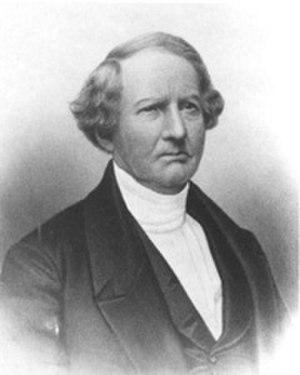
Depuis l'indépendance des États-Unis, l'État du Connecticut élit deux sénateurs, membres du Sénat fédéral.
Le Postmaster General des États-Unis est le chef de l'United States Postal Service, le service postal américain. Cette fonction existait déjà avant la rédaction de la Constitution américaine et la Déclaration d'indépendance. Depuis le 16 juin 2020 le poste est occupé par Louis DeJoy.